Third Battle of Winchester

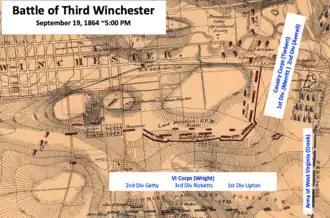
map with one army partially surrounded

Early had Ramseur south of the Smithfield Redoubt near the Berryville Pike and Mt. Hebron Cemetery. Remnants of the divisions of Battle (Rodes), Gordon, and Breckinridge were in the redoubt. Various artillery units under the command of Colonel Thomas H. Carter were placed strategically throughout the area. On the east side of the redoubt, Wright sent Getty and Ricketts to the right (north), but they were stymied by artillery. Upton rode to the stalled 37th Massachusetts, took the regimental flag, and led the regiment forward. Soon the entire division was moving. Although Upton was wounded in the leg by a shell fragment and Edwards took over active command, Upton refused to leave the battlefield. The divisions of Ricketts and Getty were also moving forward. Getty passed the Baker mansion, but the VI Corps stalled again. Tompkins brought up the VI Corps batteries, and they were assisted from the north by du Pont's battery and Torbert's horse artillery. The Union crossfire eventually wounded Carter and killed all the artillery horses in the Smithfield Redoubt.